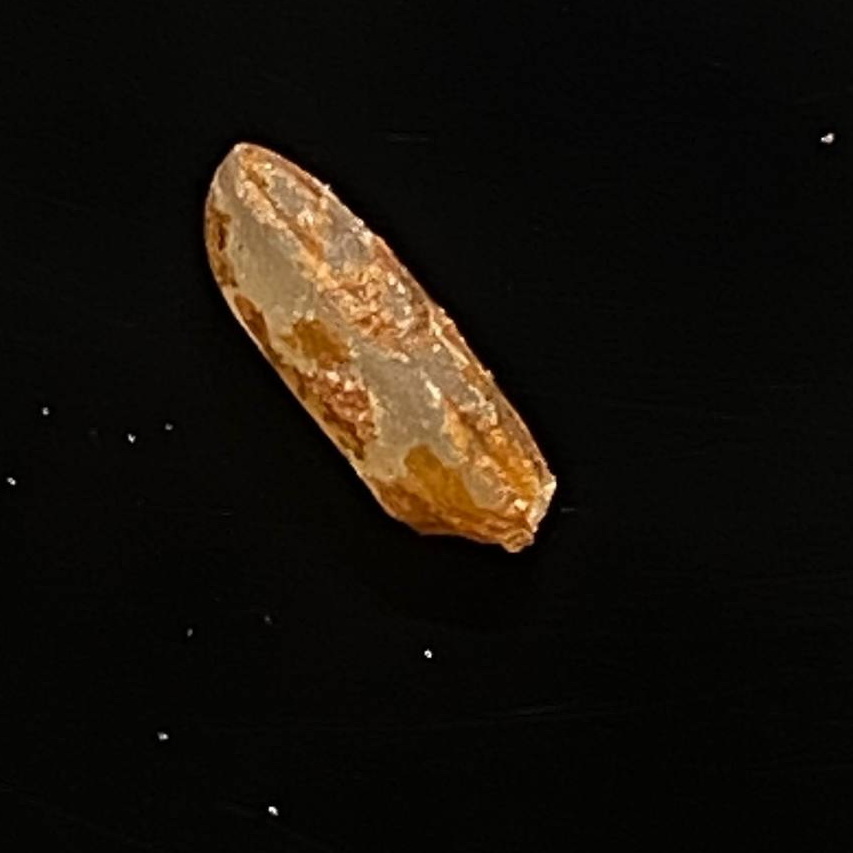
Rice variety: Ganjiya